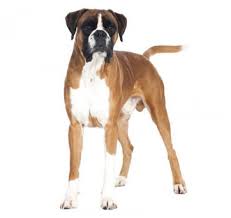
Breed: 225-n000082-boxer